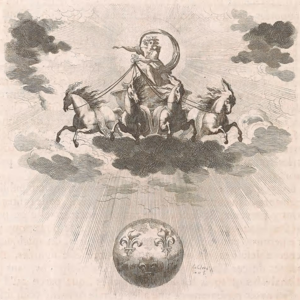
L'Académie éclairant le monde
Mémoires pour servir à l'Histoire des Plantes, publié en 1676, est un ouvrage fondateur de la science botanique en France. Dans la première partie, intitulé Projet de l'Histoire des plantes, Denis Dodart dresse le cadre directeur d'un des grands desseins de la jeune Académie royale des sciences : la création d'une Histoire des plante, catalogue exhaustif des espèces végétales ; dans la seconde partie, intitulée Descriptions de quelques plantes nouvelles, les académiciens de Louis XIV décrivent et baptisent en français 40 plantes rapportées du Nouveau Monde. Chacune d'elles est accompagnée d'une gravure de Nicolas Robert.